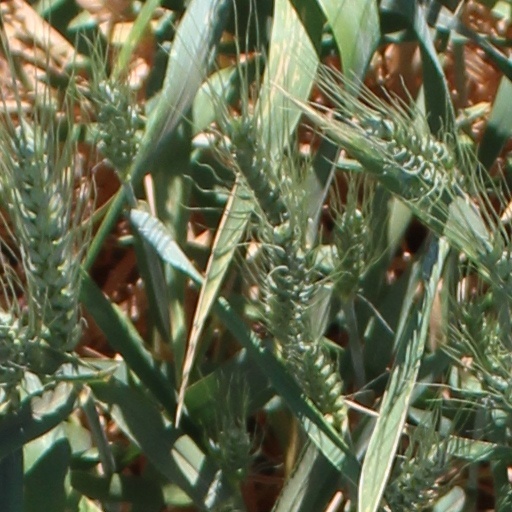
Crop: wheat